Henry Doulton

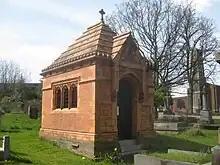
Mausoleum of Henry Doulton at West Norwood Cemetery

Sir Henry Doulton (25 July 1820 – 18 November 1897) was an English businessman, inventor and manufacturer of pottery, instrumental in developing the ceramics company of Royal Doulton.